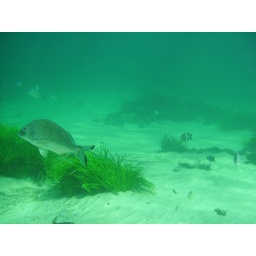
Clovelly seawater pool, sea grass and stone island in front the seawall, approx. 5 - 6 meter.